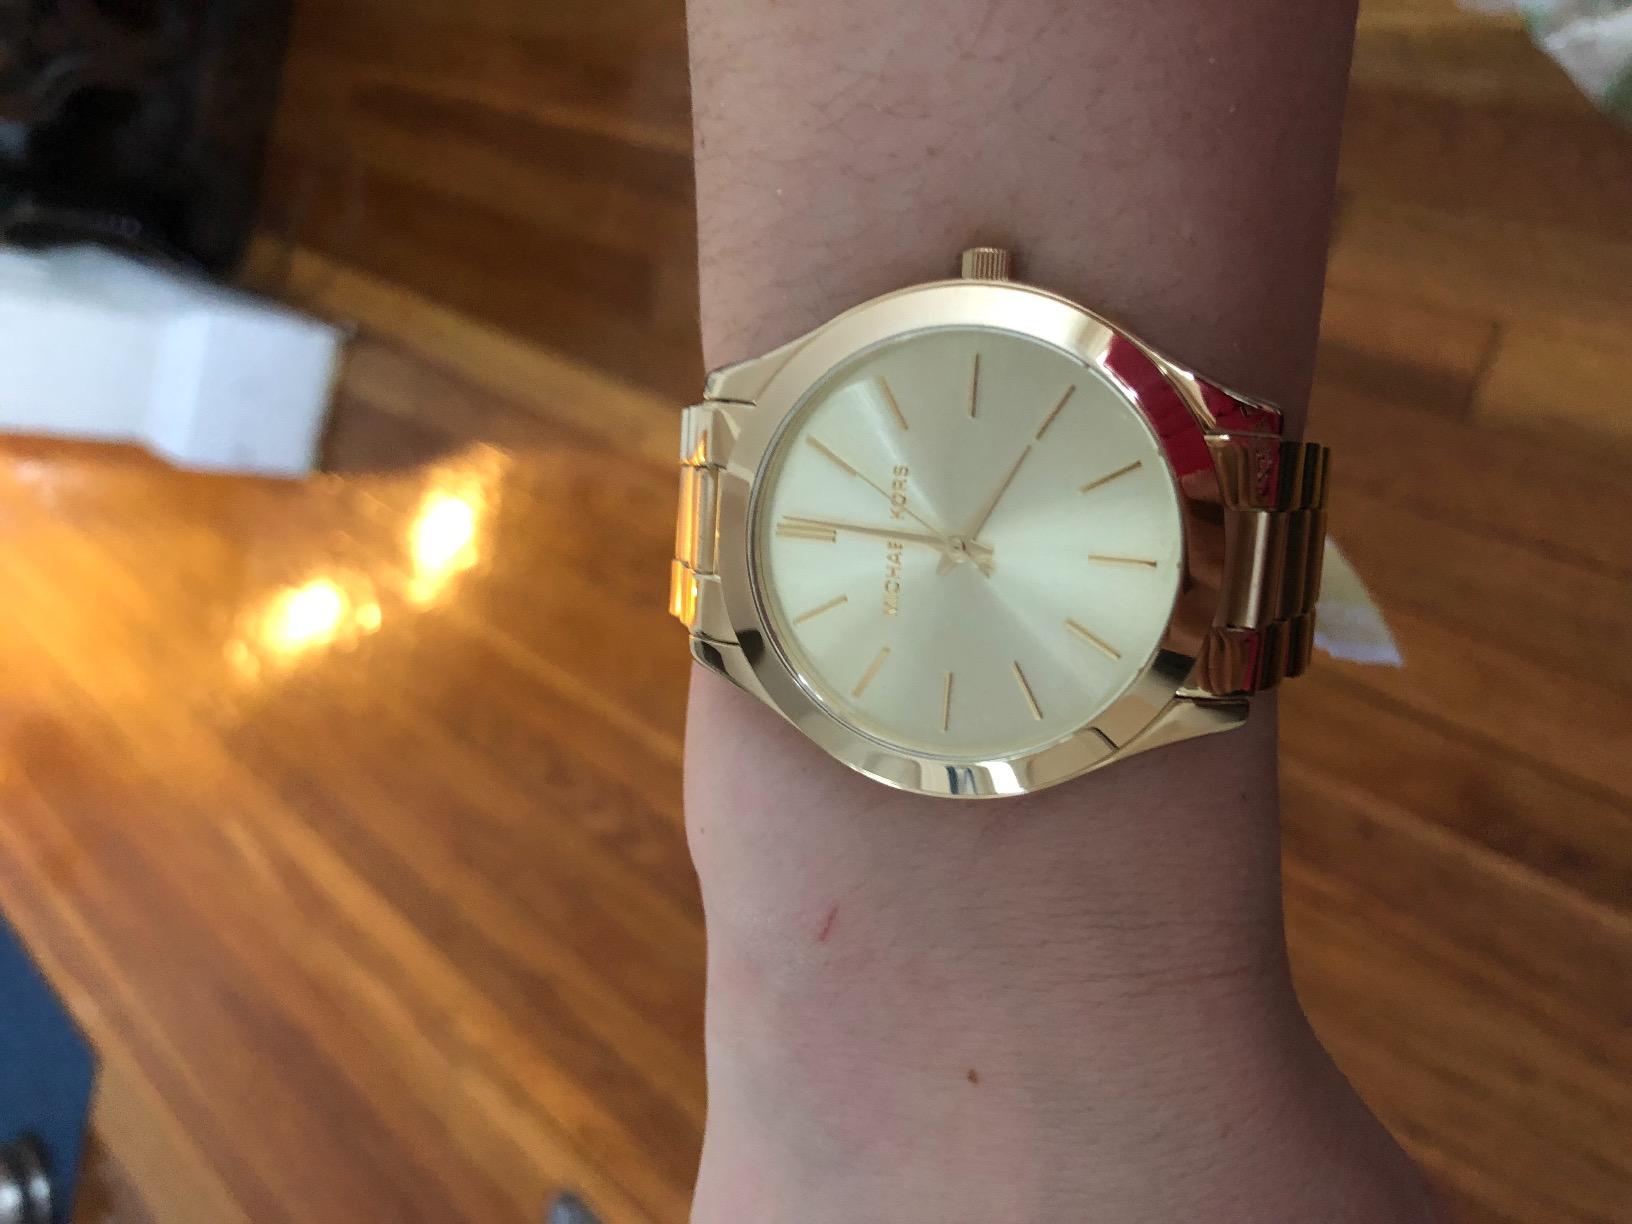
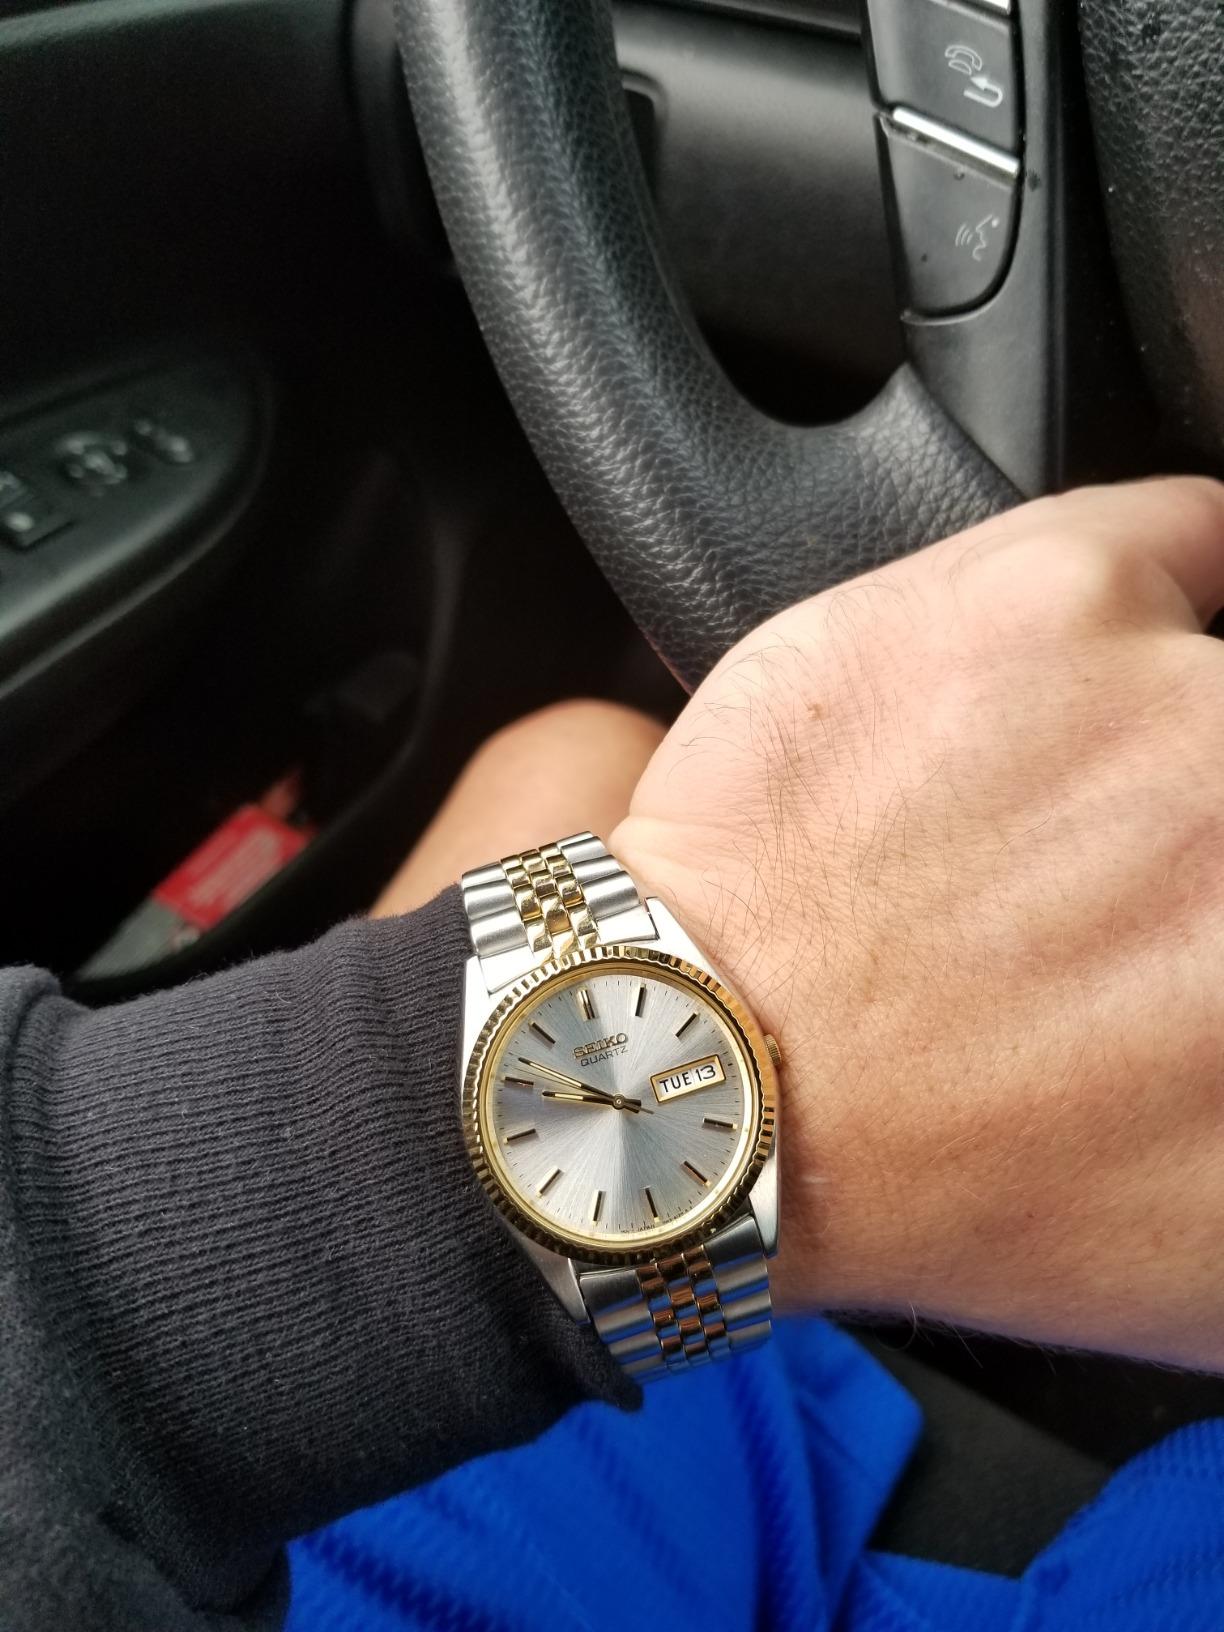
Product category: accessories_watch
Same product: no